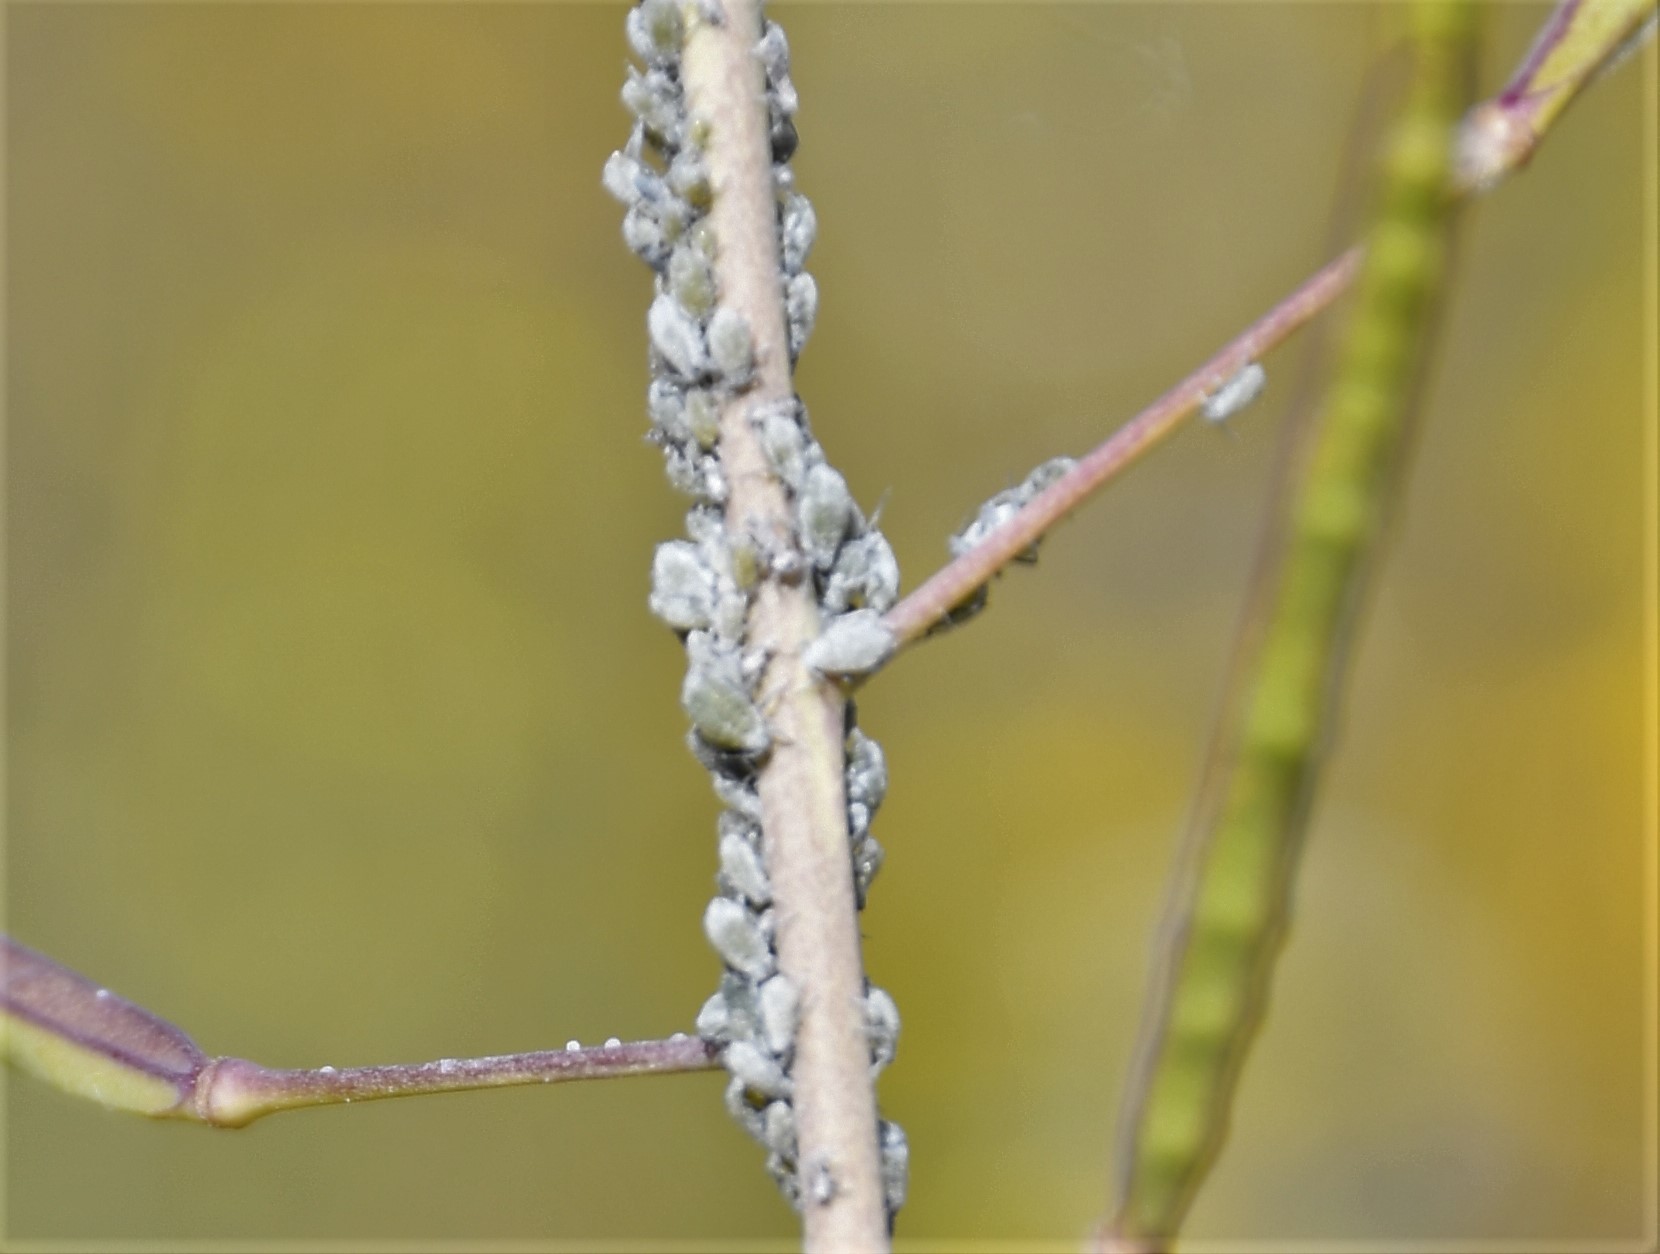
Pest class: cabbage_aphid